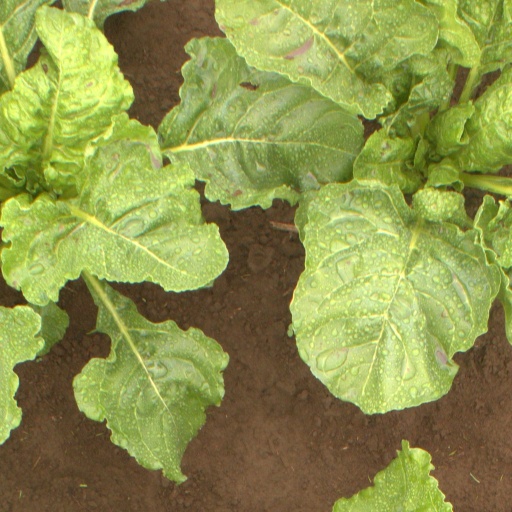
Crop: sugar beet